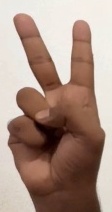
ASL sign: V